Orange County, Florida

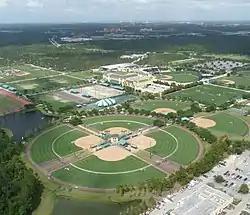
ESPN Wide World of Sports Complex is a sports complex located at Walt Disney World in Bay Lake

Orange County hosts two major league professional sports teams: the Orlando Magic of the National Basketball Association (NBA), and Orlando City SC of Major League Soccer (MLS). There are also minor league professional teams, such as the Orlando Solar Bears of the ECHL, the Orlando Predators of the National Arena League (NAL), and the Orlando Anarchy of the Women's Football Alliance. The UCF Knights, the athletics teams of the University of Central Florida, compete in NCAA Division I.